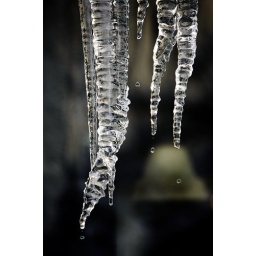
Ice drops from the roof outside my window in Uddevalla Sweden